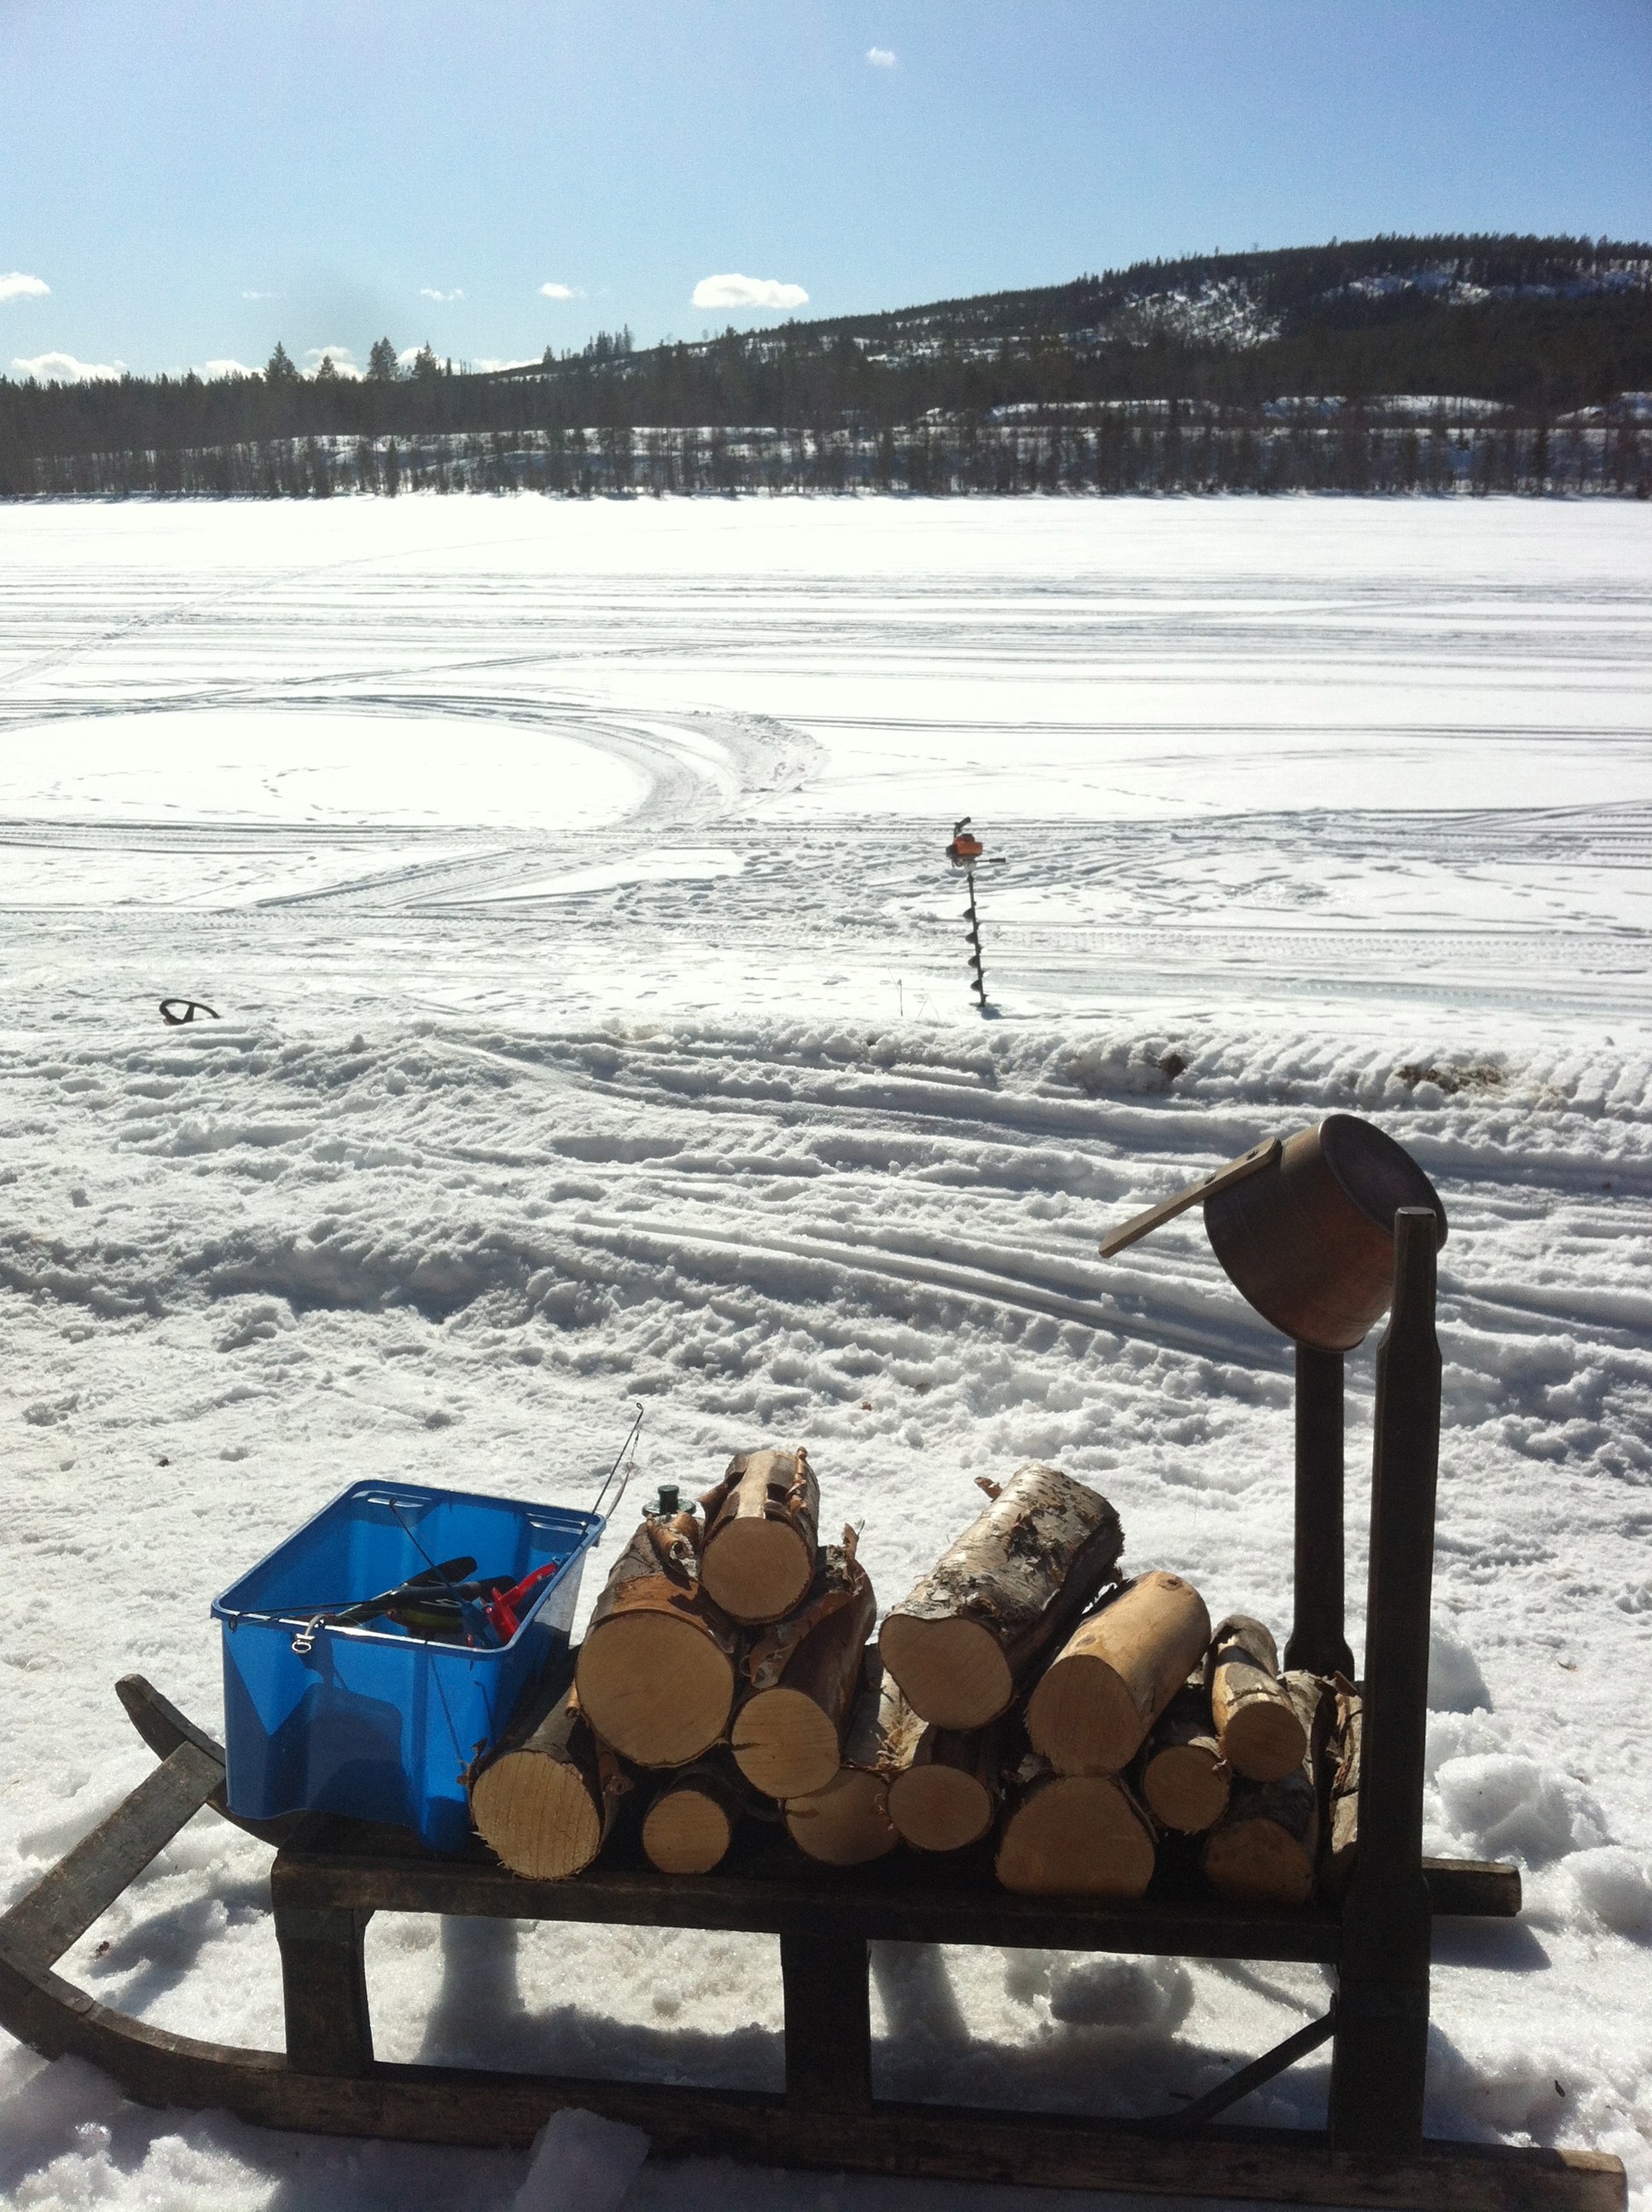
sea, snow, winter, wood, boat, spark, ice, vehicle, arctic, season, boating